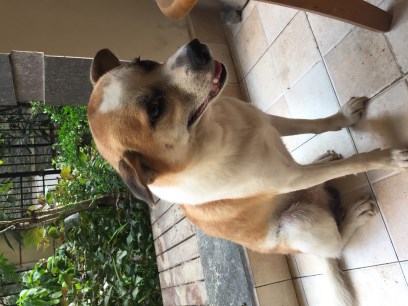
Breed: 1160-n000003-Siberian_husky